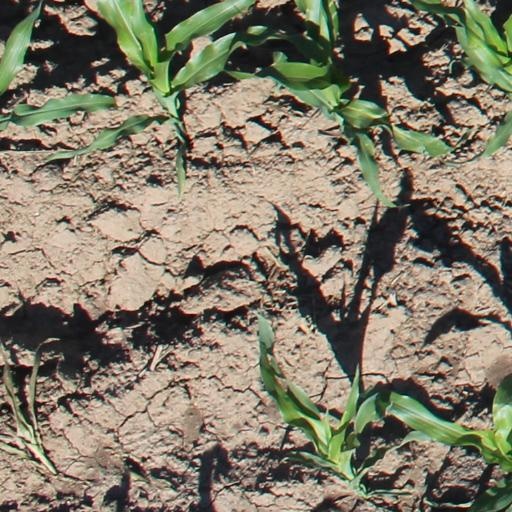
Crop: maize; corn